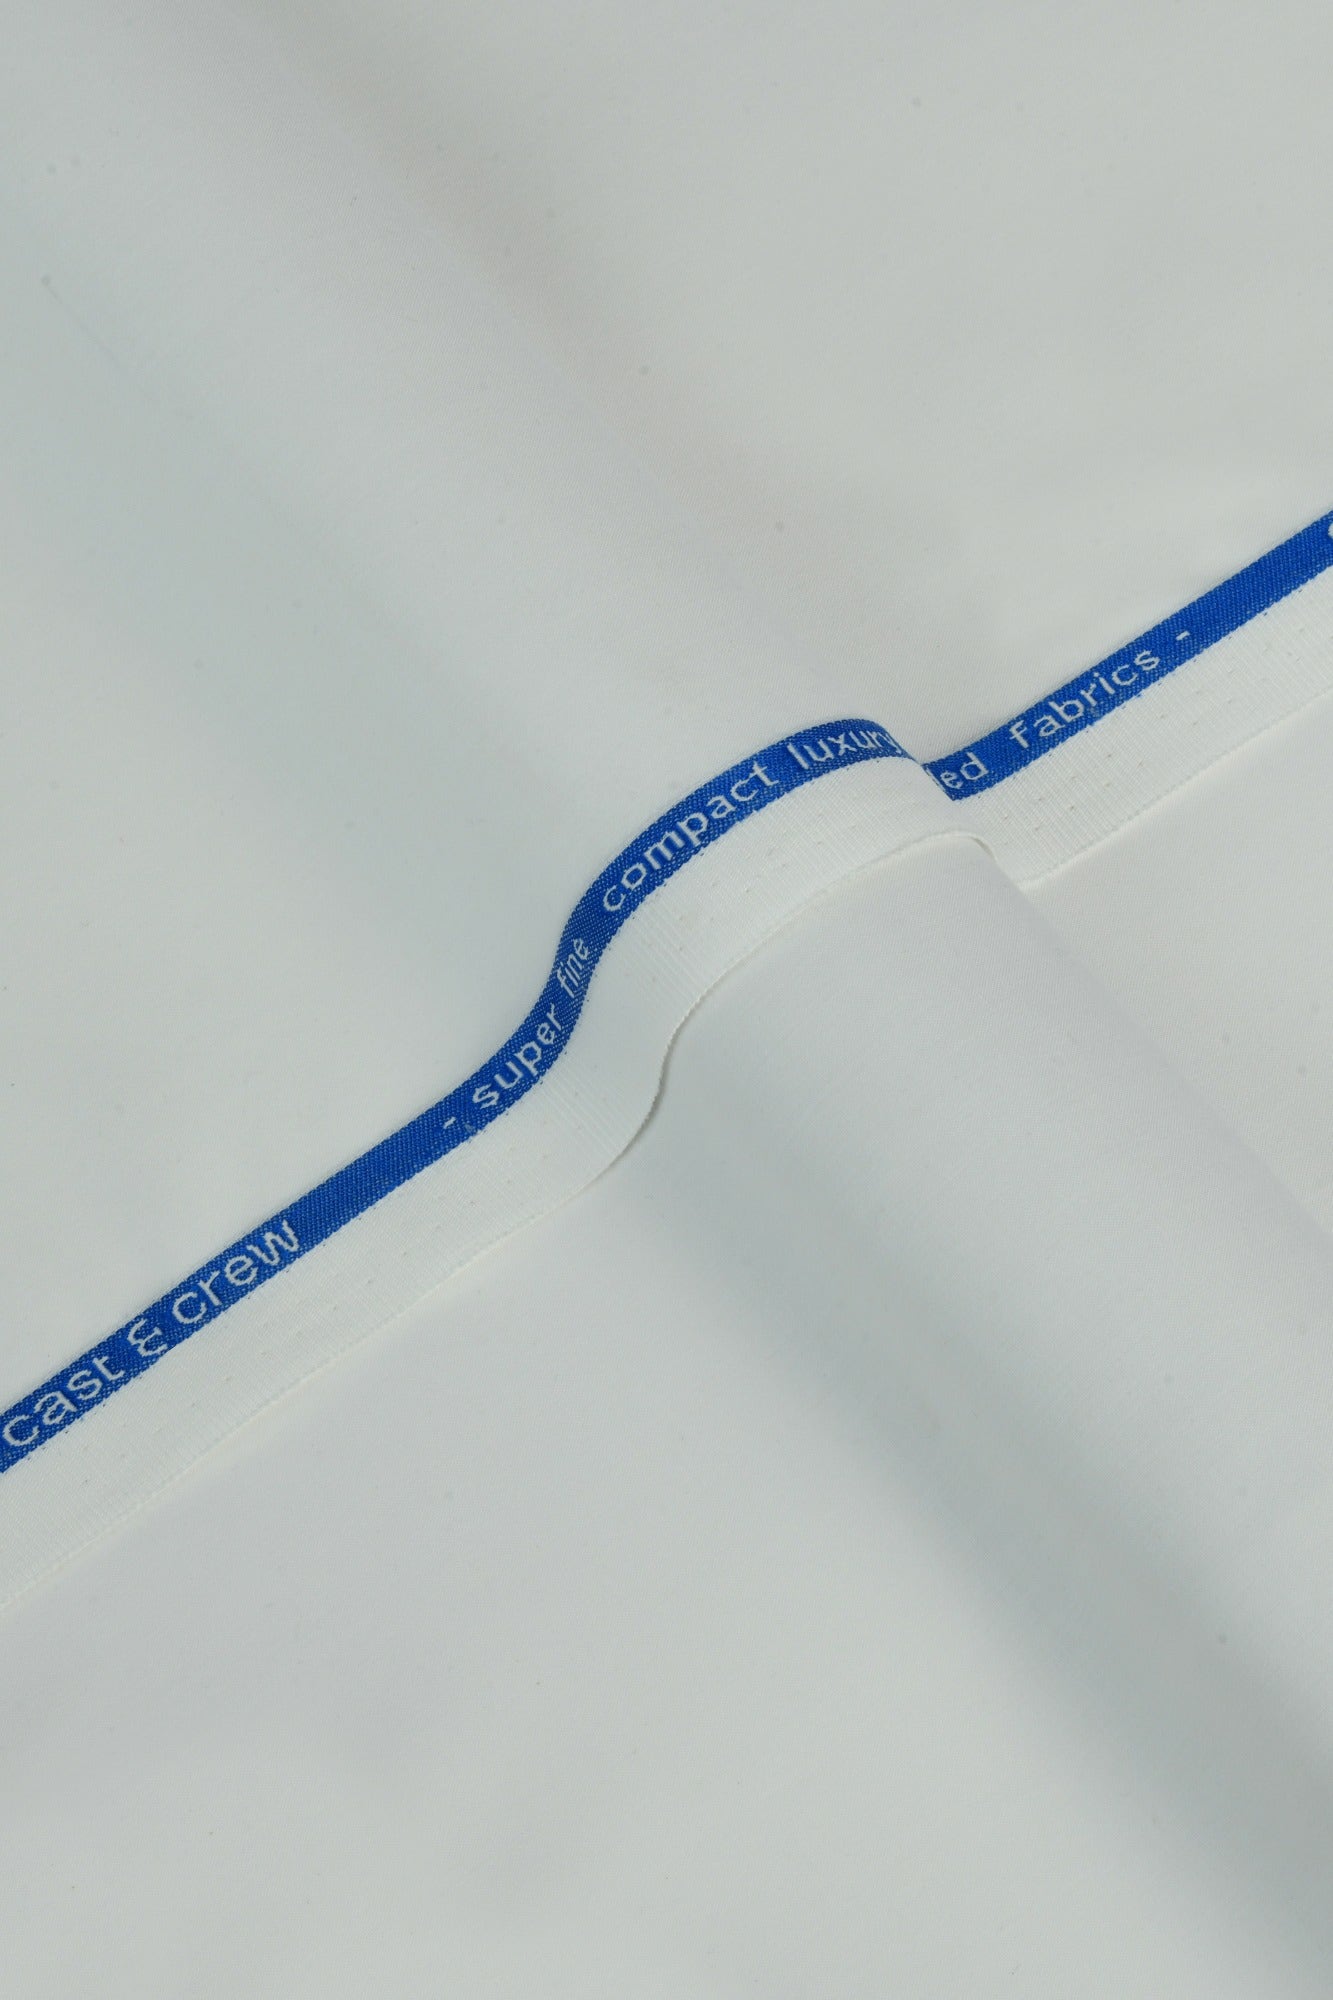
white blue stripe cotton blend fabric for curtains and